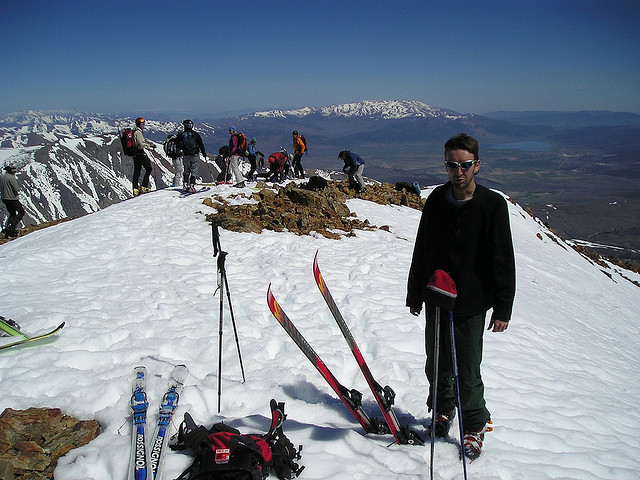
user: Given an image and a question. Answer the question in a short answer. Question: Where are they? Short Answer:
assistant: mountain